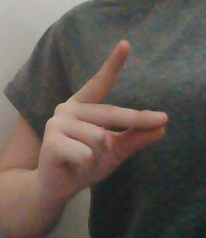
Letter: ta